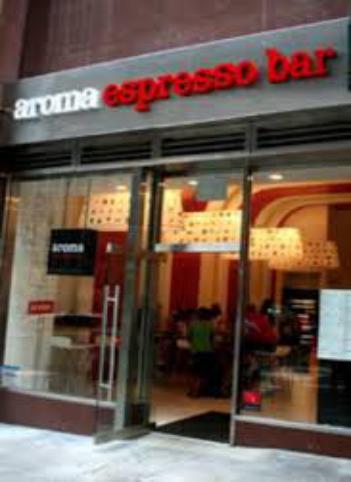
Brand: Aroma Espresso Bar
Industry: Food